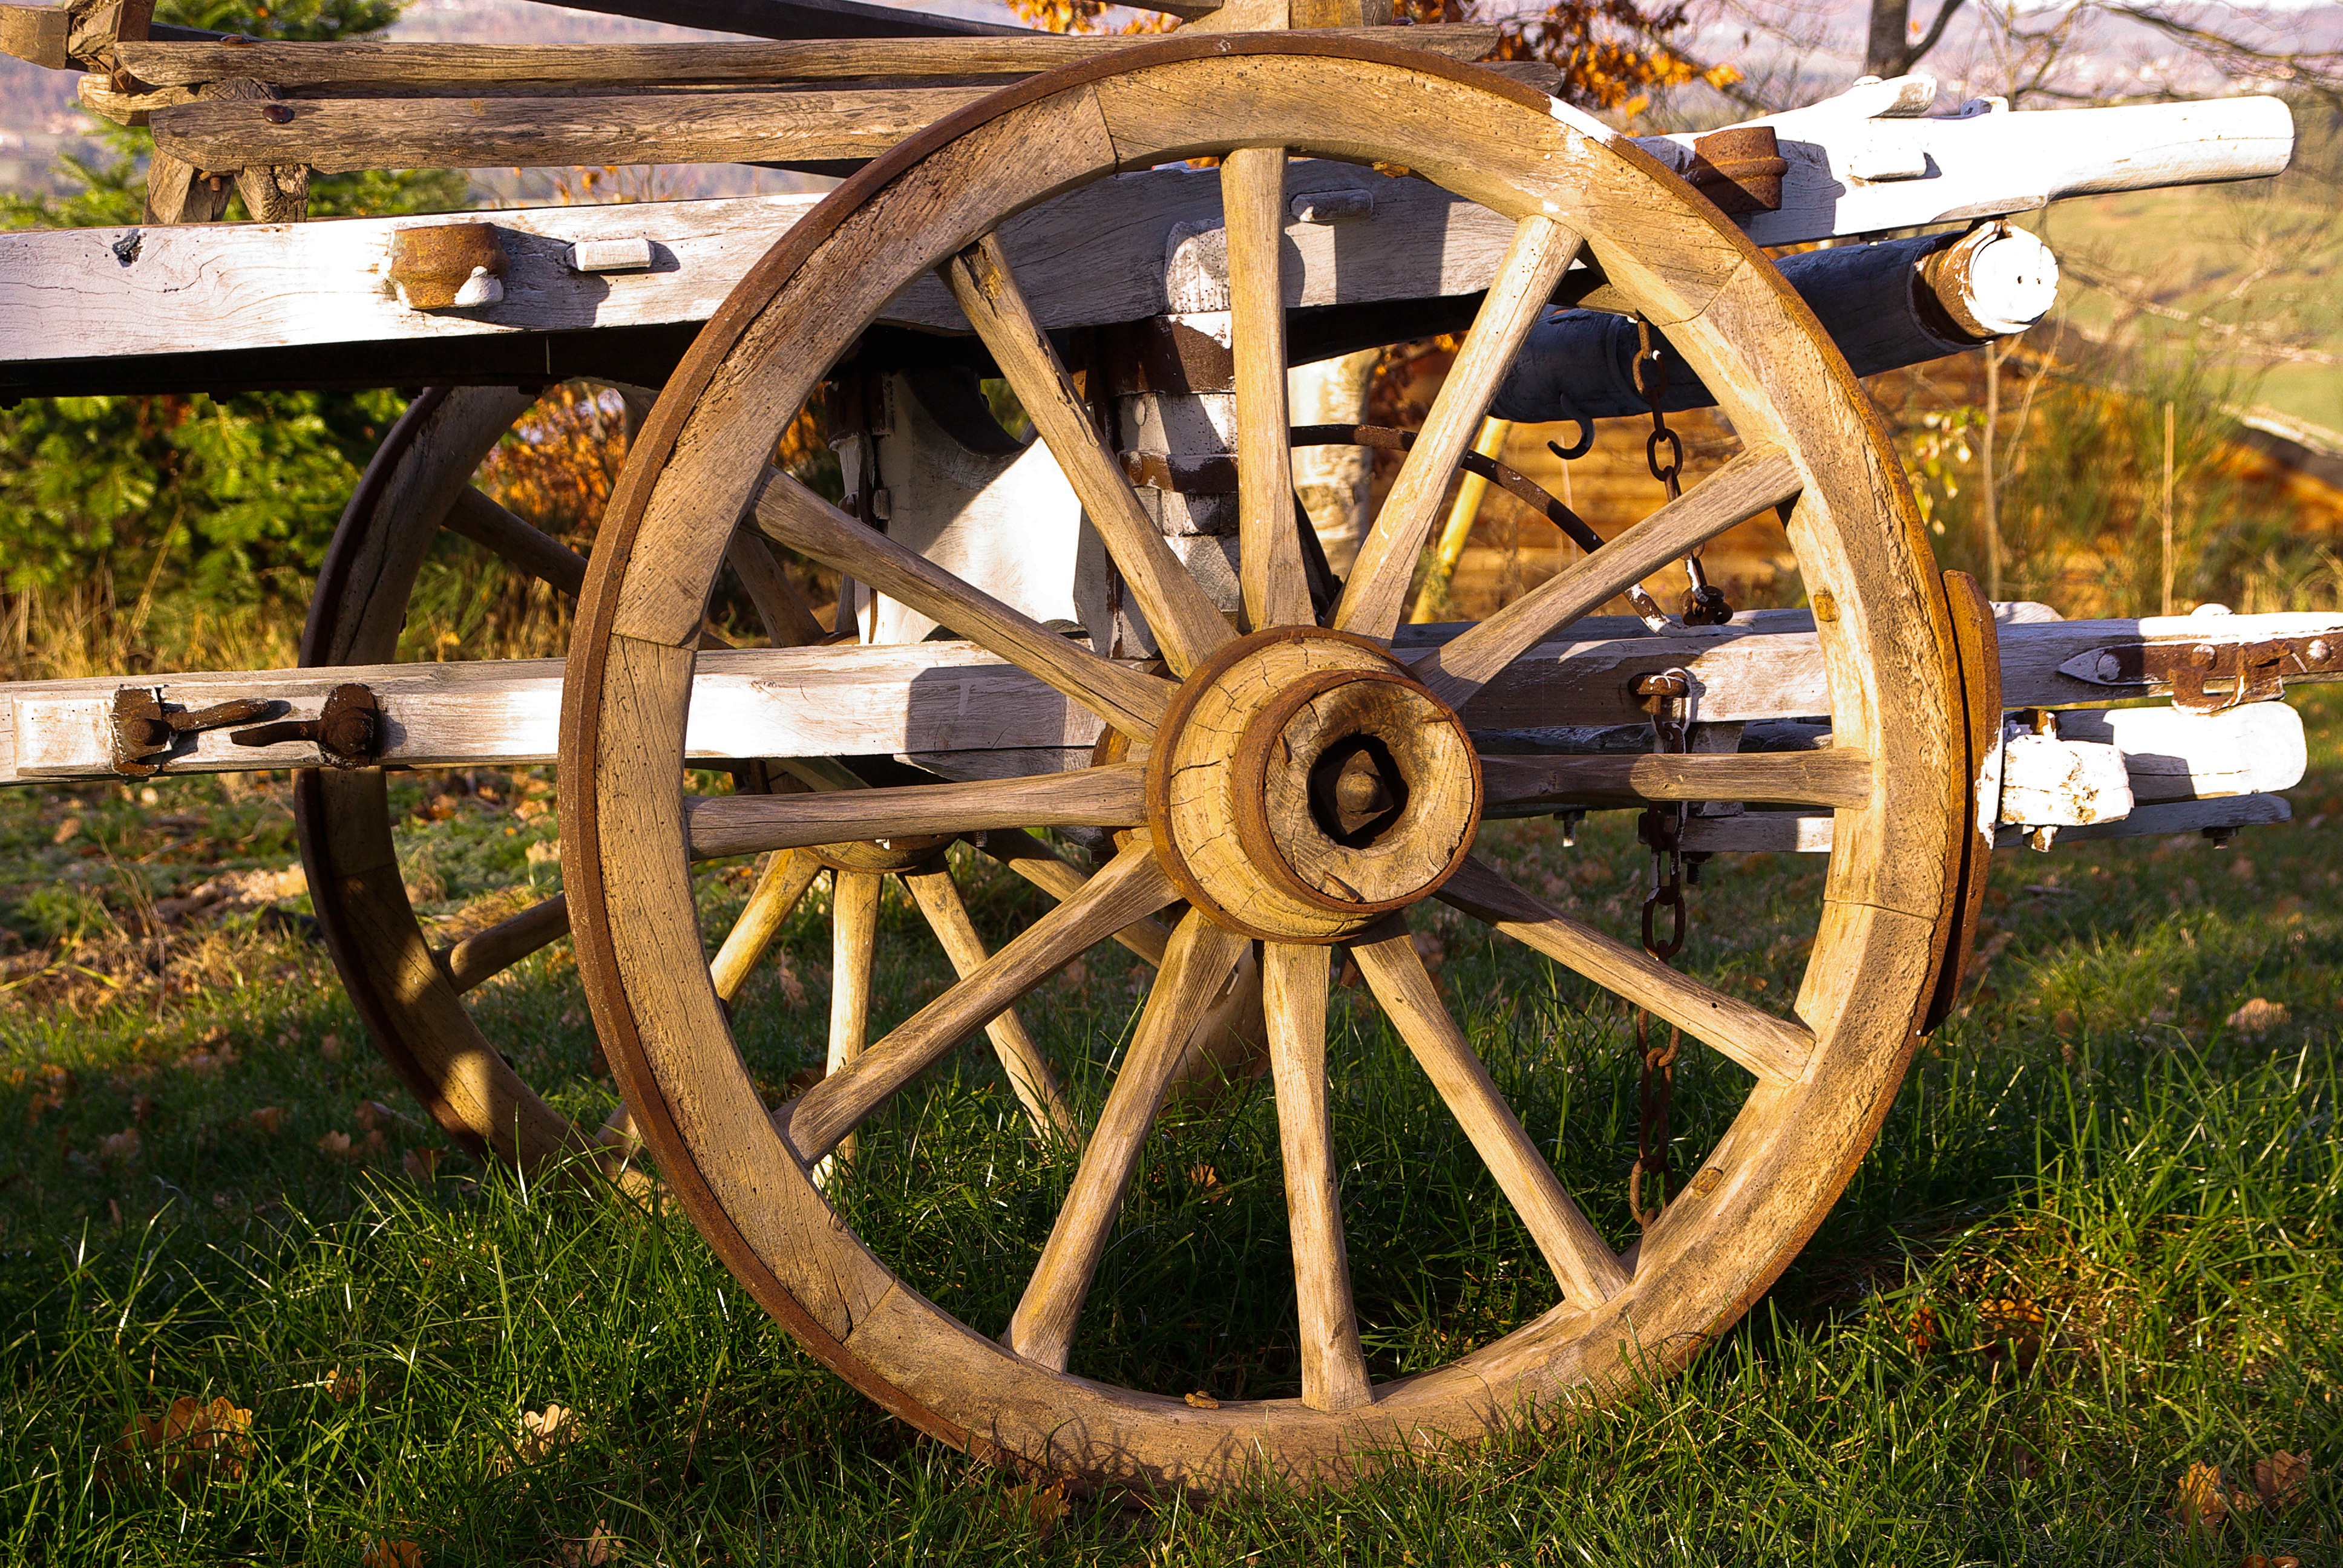
wood, farm, wheel, cart, vehicle, spoke, agriculture, weapon, carriage, cannon